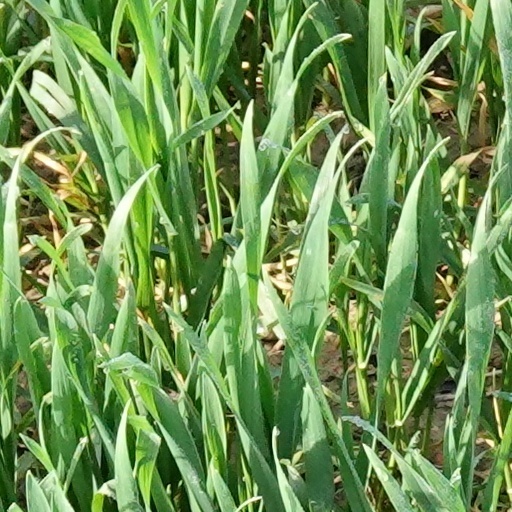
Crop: wheat